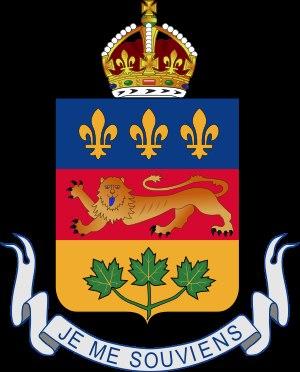
Cette page donne les armoiries des municipalités du Québec.